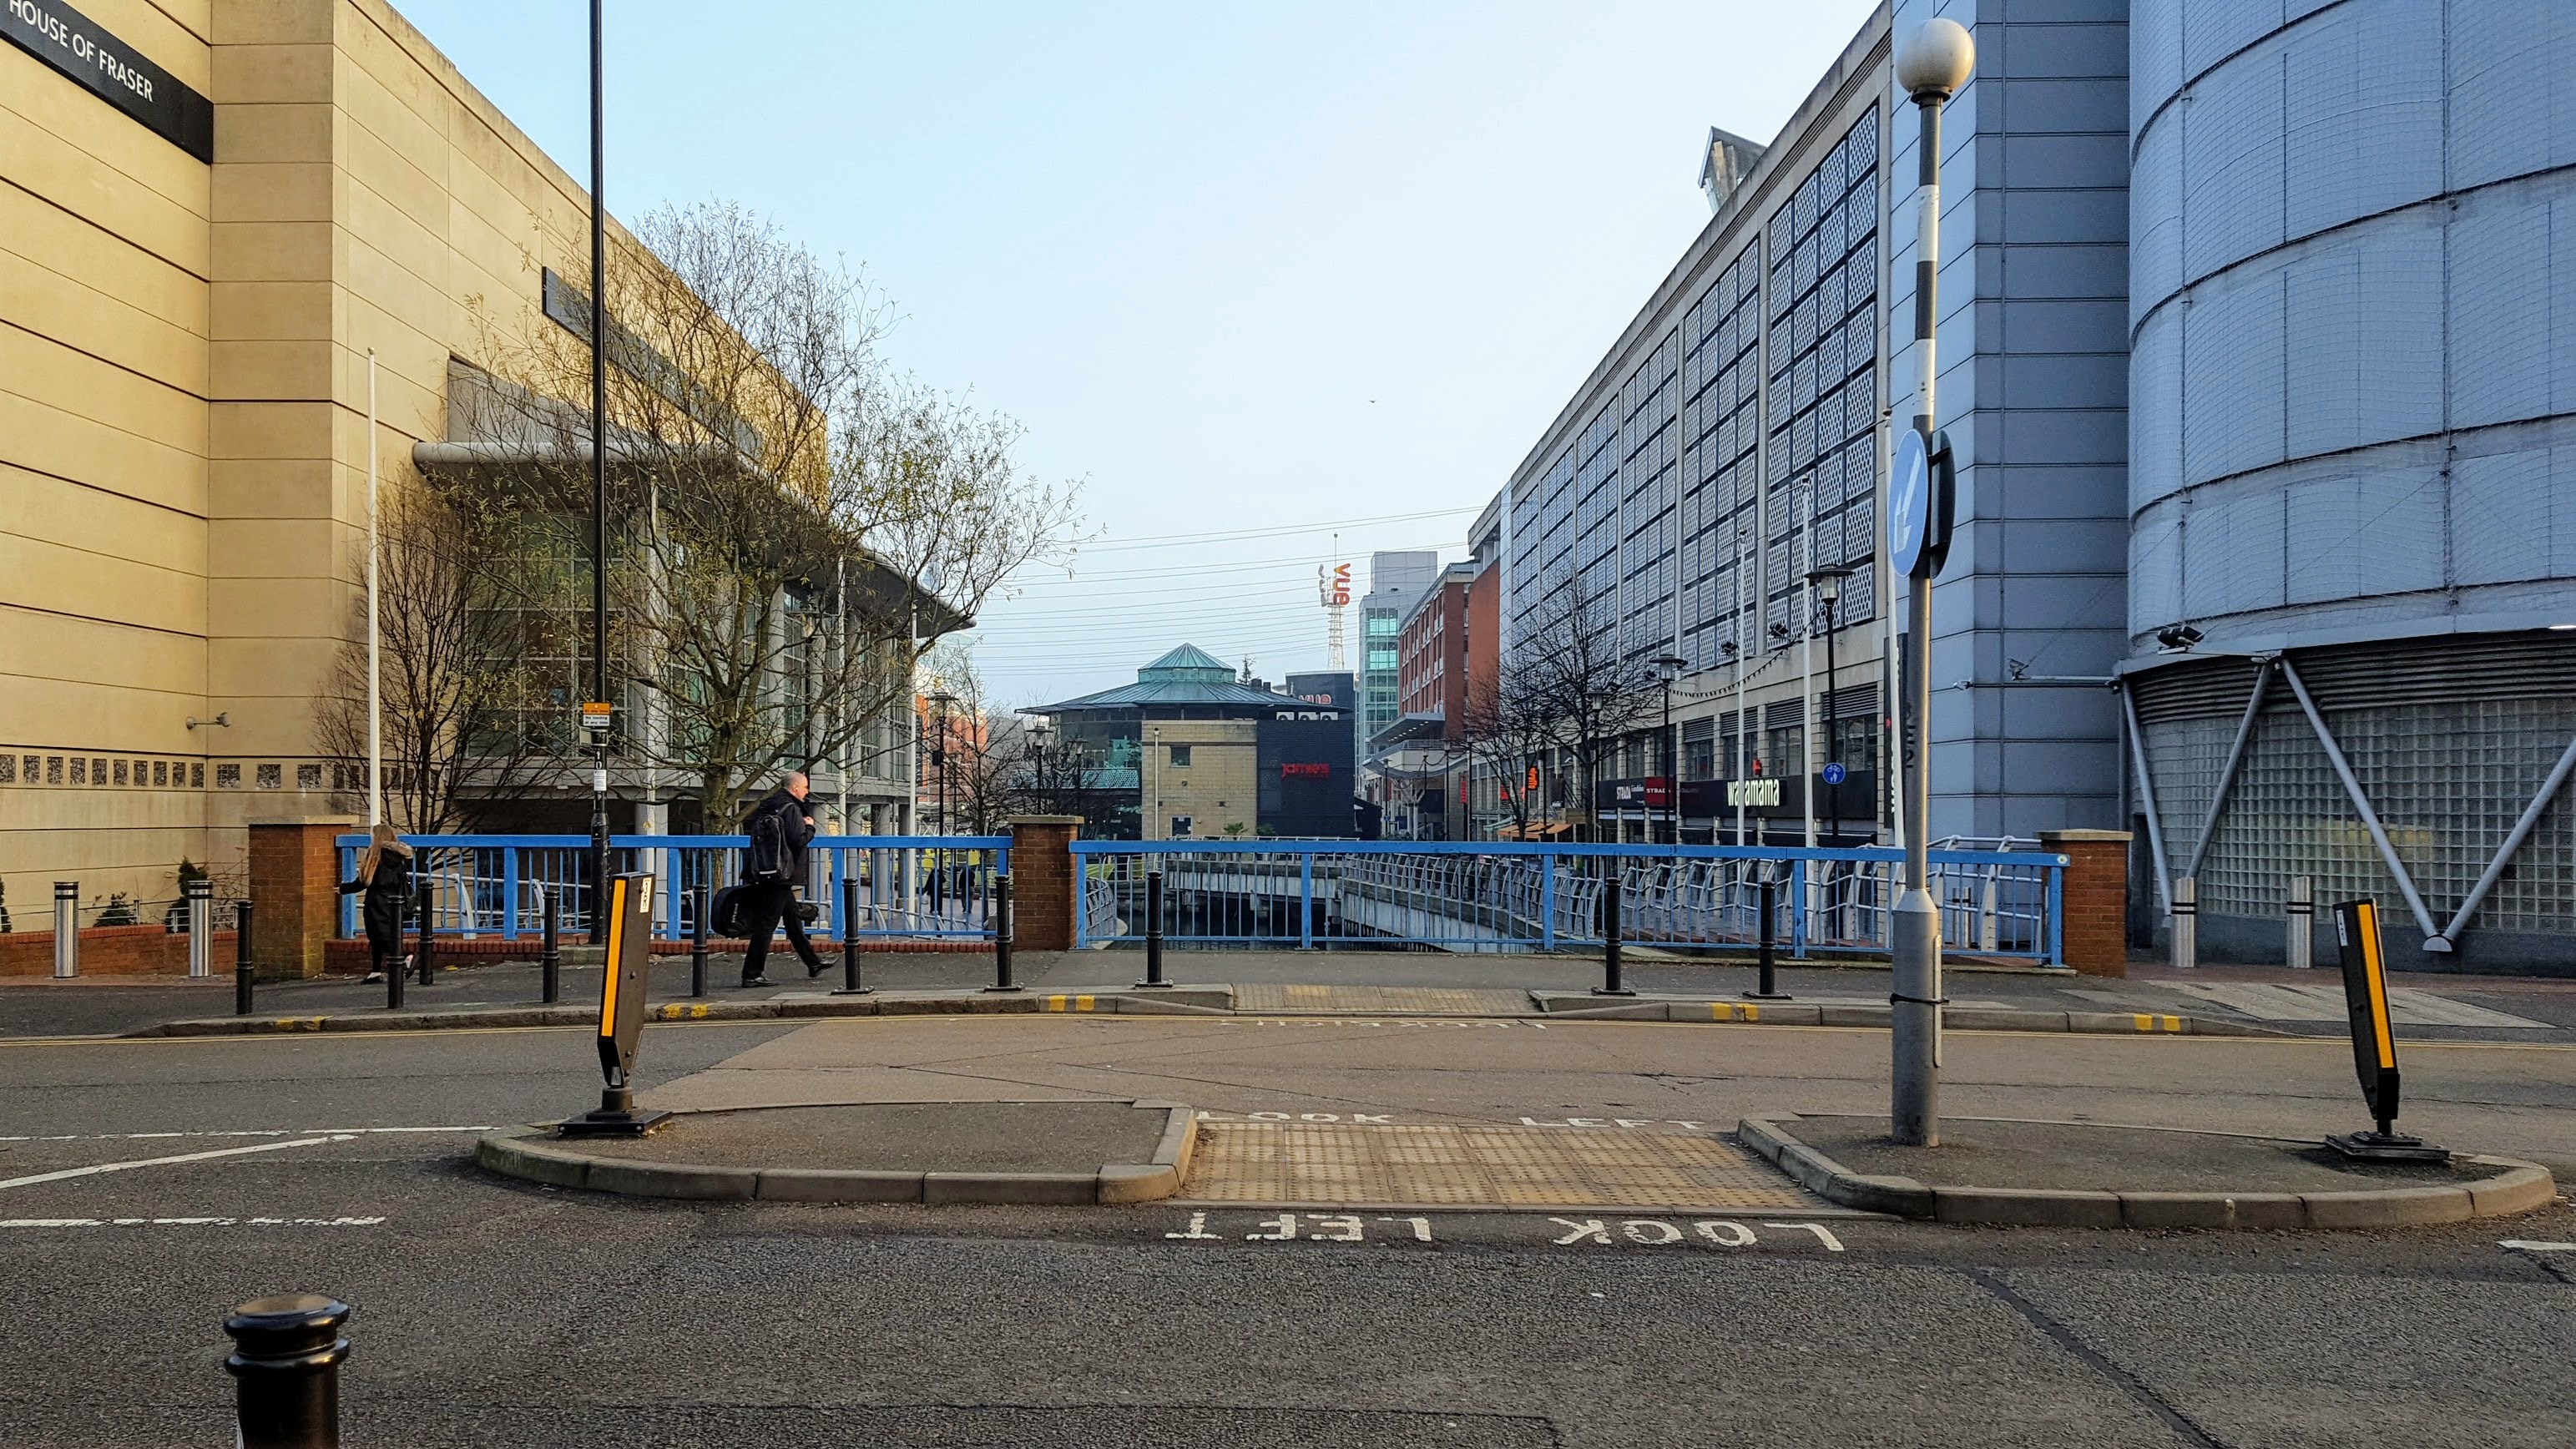
pedestrian, architecture, road, street, city, downtown, transport, plaza, facade, lane, public transport, public space, infrastructure, town square, neighbourhood, urban area, residential area, human settlement